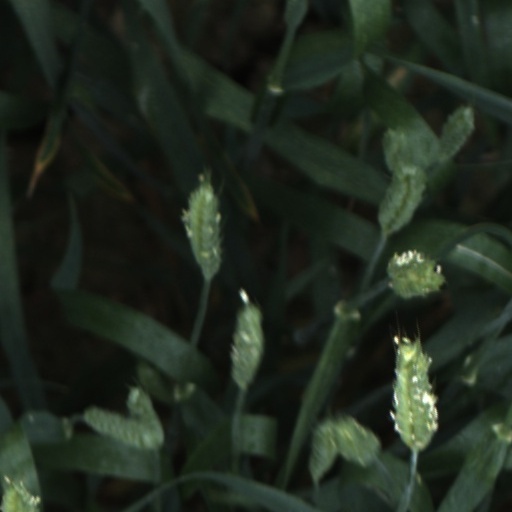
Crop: wheat